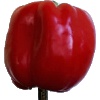
Label: Pepper Red 1